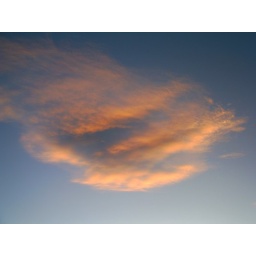
The clouds above Sunset Point in Bryce Canyon turn a magnificent orange as the sun goes down.